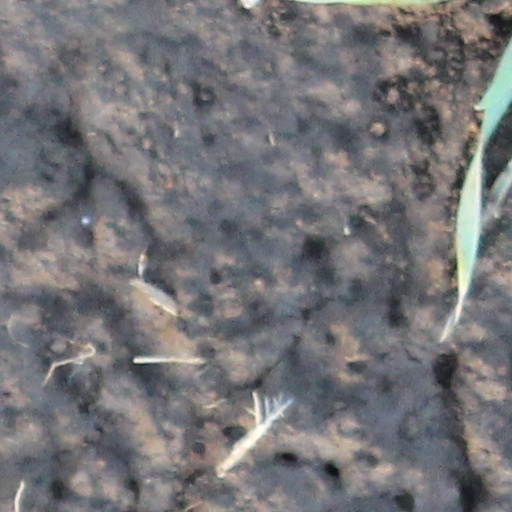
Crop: wheat